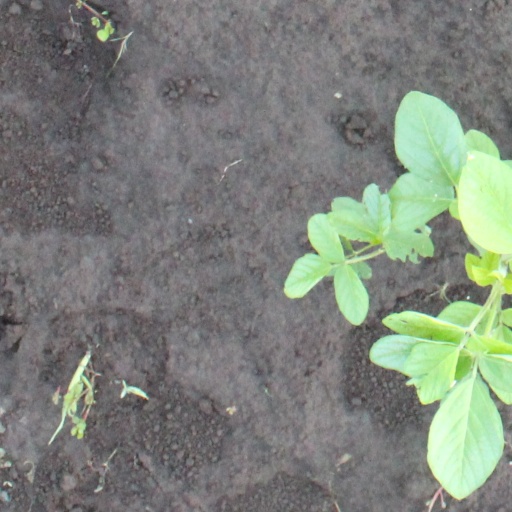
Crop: soybean